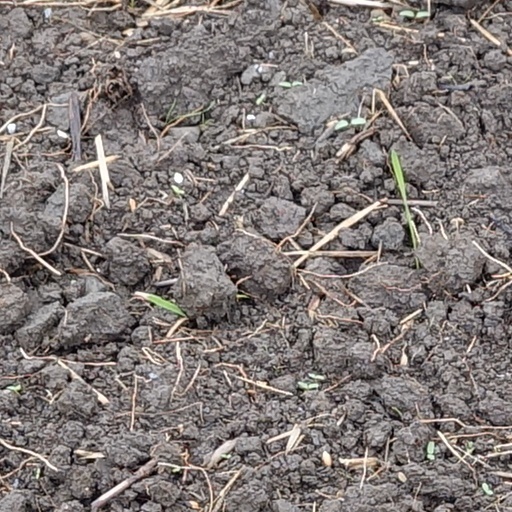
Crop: wheat